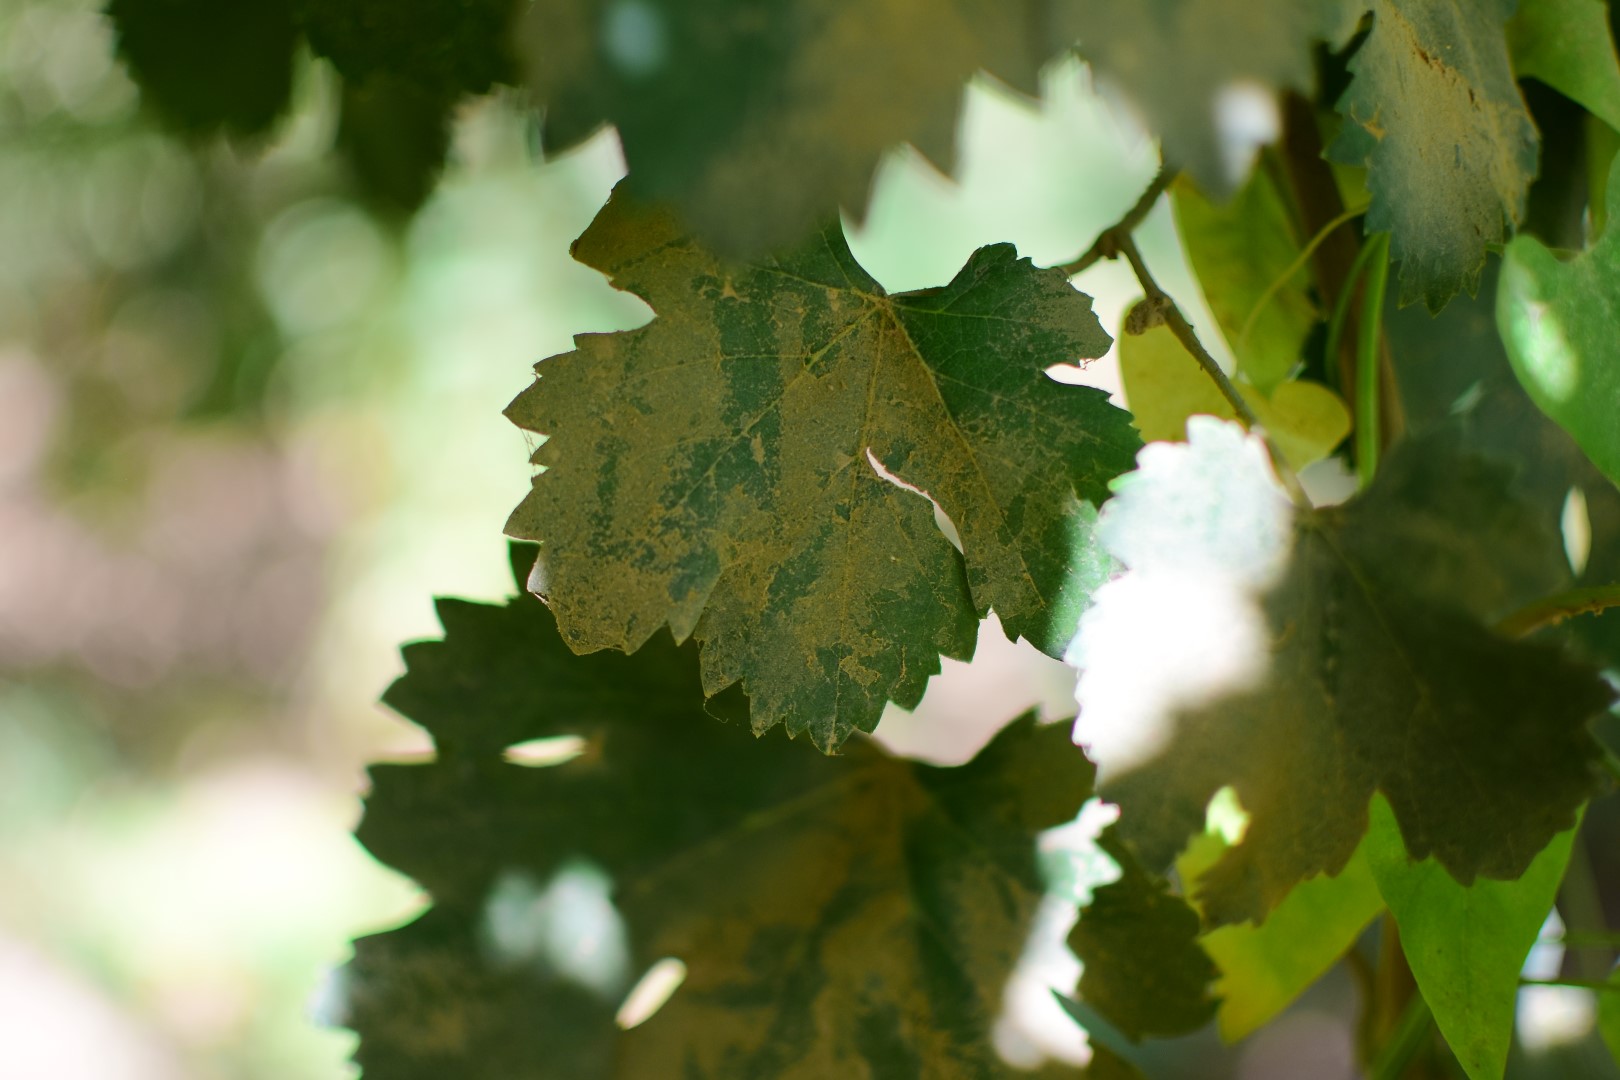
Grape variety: Halawani